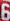
Number: 6